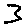
Label: 3